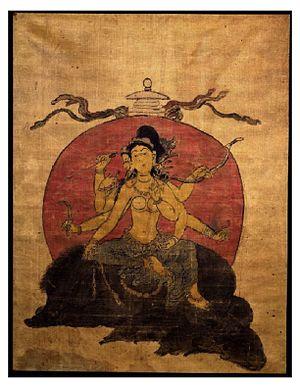
Dans le bouddhisme mahāyāna et vajrayāna, Marīcī est la déesse du paradis, de la lumière et du soleil. Elle est connue sous le nom de Özer Chenma au Tibet, Molizhitian Pusa en Chine et Marishi-ten au Japon.